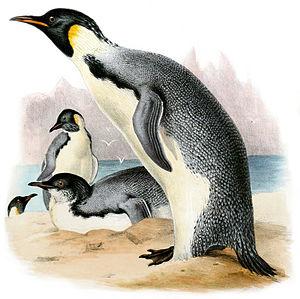
Le Manchot empereur, oiseau endémique de l'Antarctique, est le plus grand et le plus lourd de tous les manchots. Le mâle et la femelle ont un plumage similaire et sont de même taille, atteignant jusqu'à 122 cm de hauteur pour une masse qui varie entre 20 et 40 kg. Le dos et la tête sont noirs et le ventre blanc, le haut de la poitrine jaune clair ; deux marques jaune vif au niveau des oreilles sont très visibles. Comme les autres manchots, il est incapable de voler. Ses ailes raides et aplaties et son corps profilé sont particulièrement adaptés à l'habitat marin.